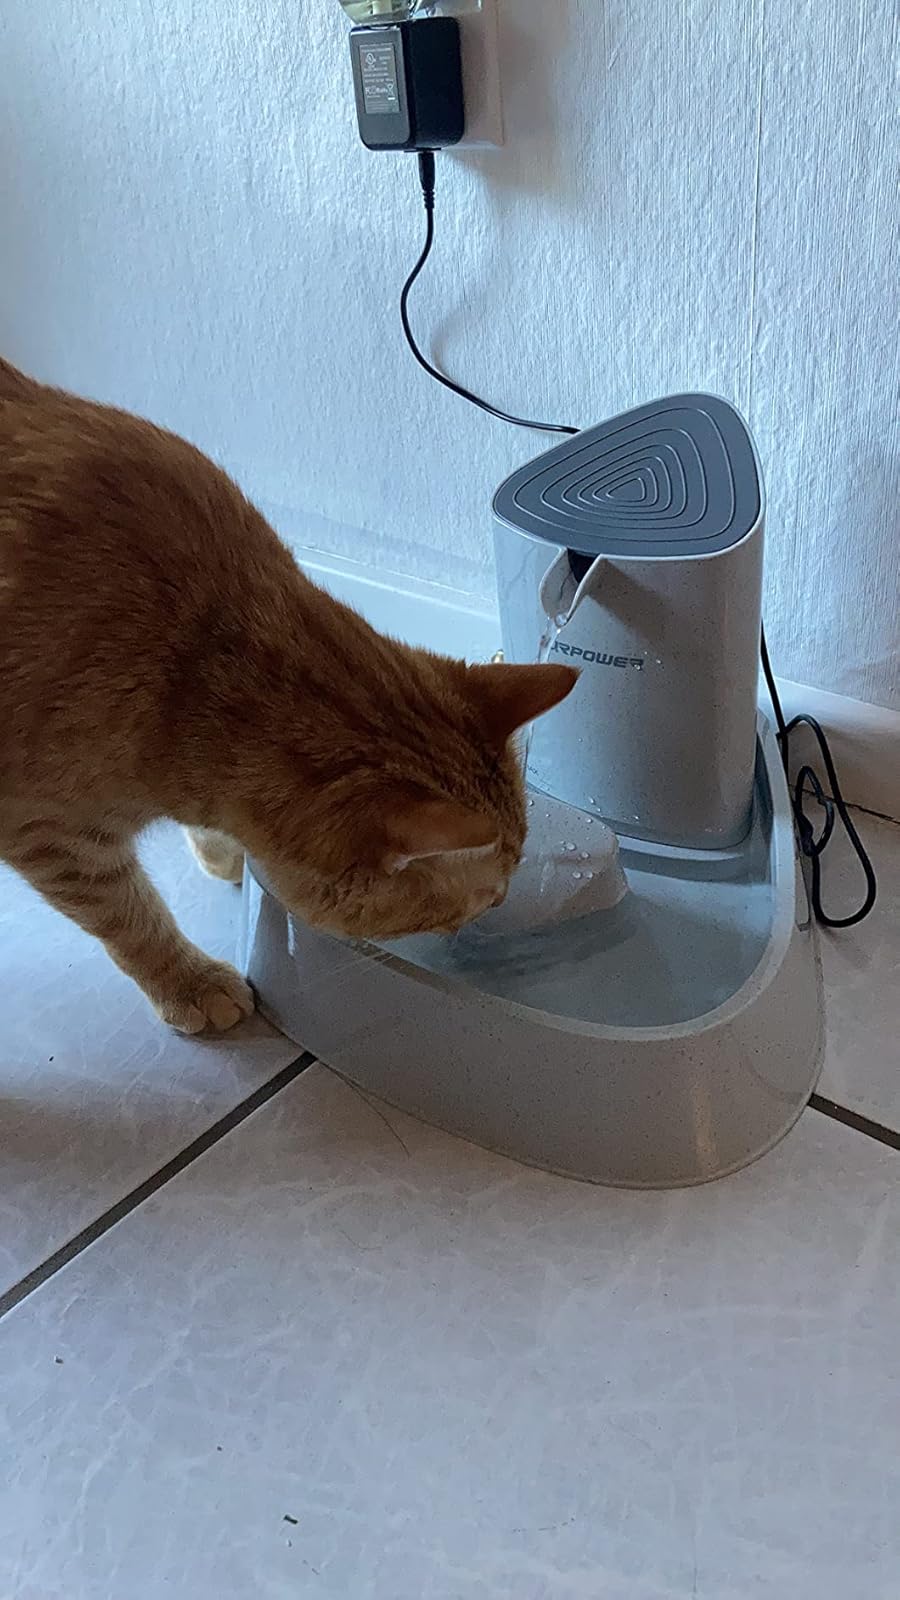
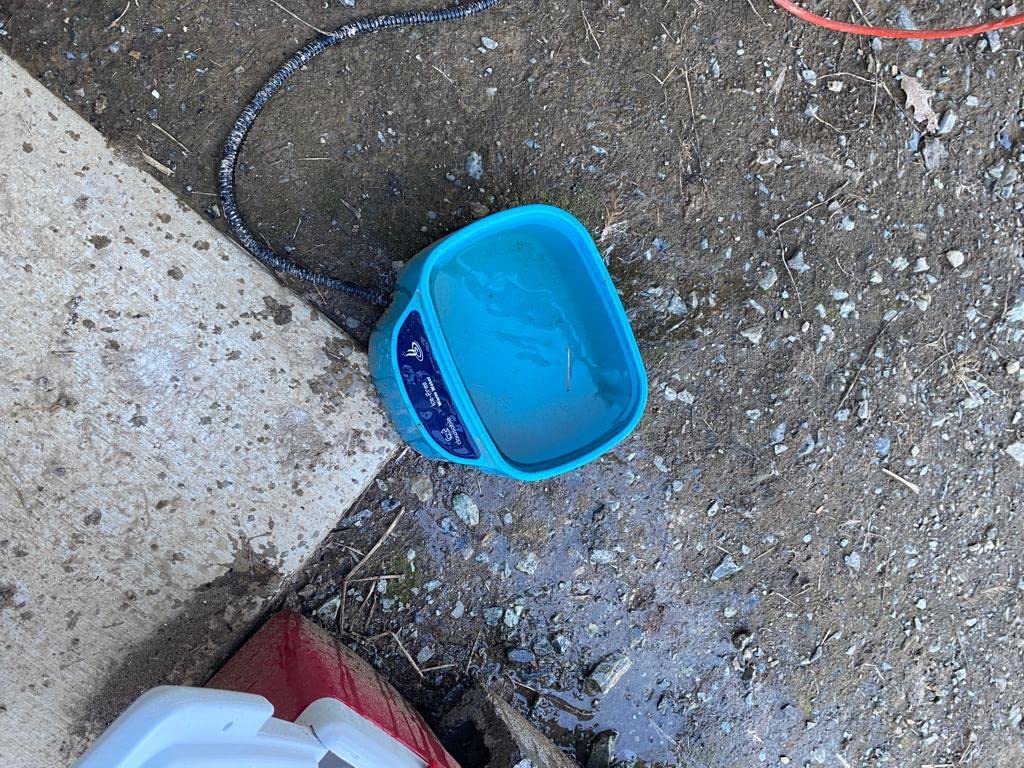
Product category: items_bowl
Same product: no